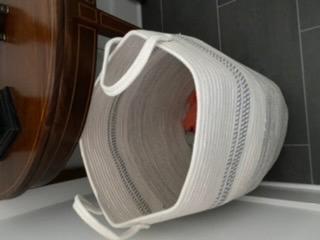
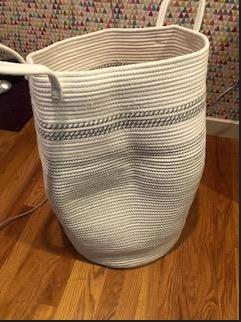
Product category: items_hamper
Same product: yes